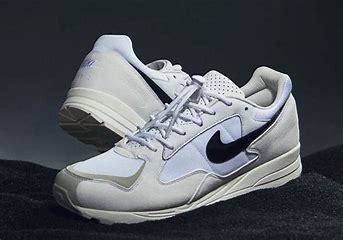
Brand: Nike
Model: Air Skylon Ii